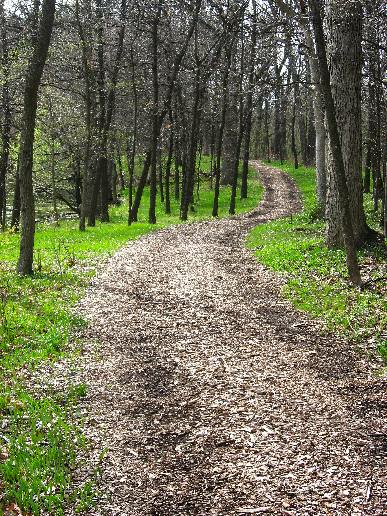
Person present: No